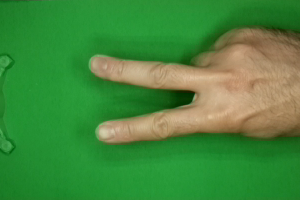
Label: scissors